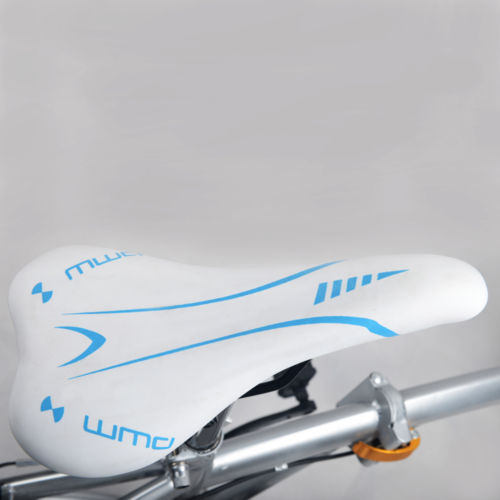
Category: bicycle